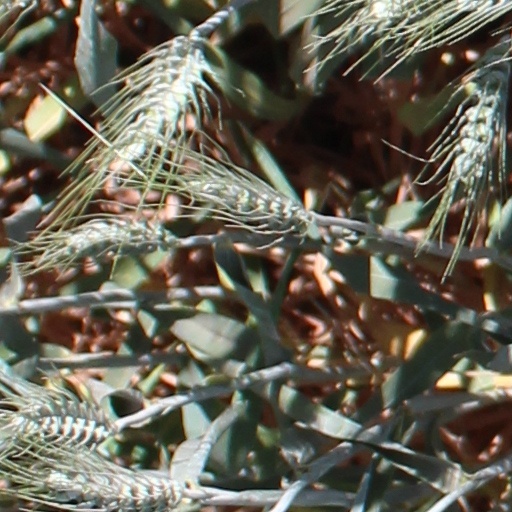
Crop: wheat